Falerii Novi

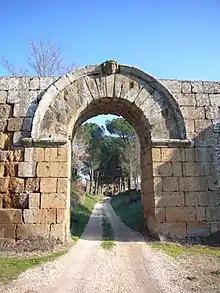
Entrance gate

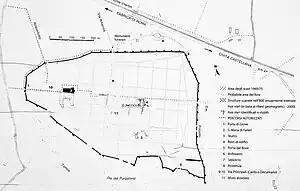
Map of Falerii Novi

Falerii Novi (English: New Falerii) was an ancient Roman walled town in the Tiber River valley, about north of Rome and west of Civita Castellana.